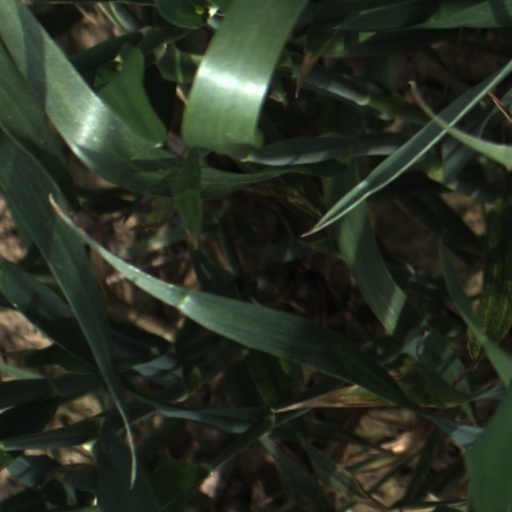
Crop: wheat